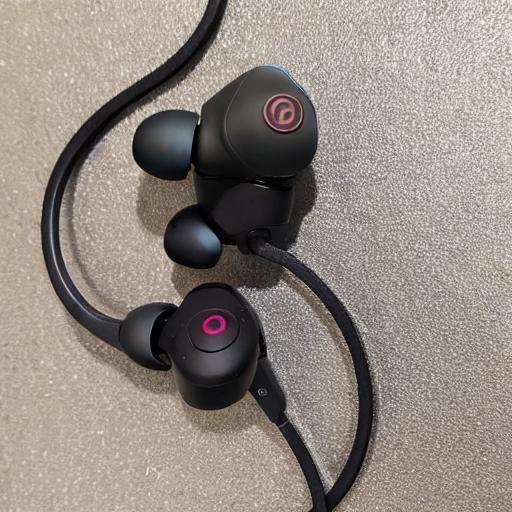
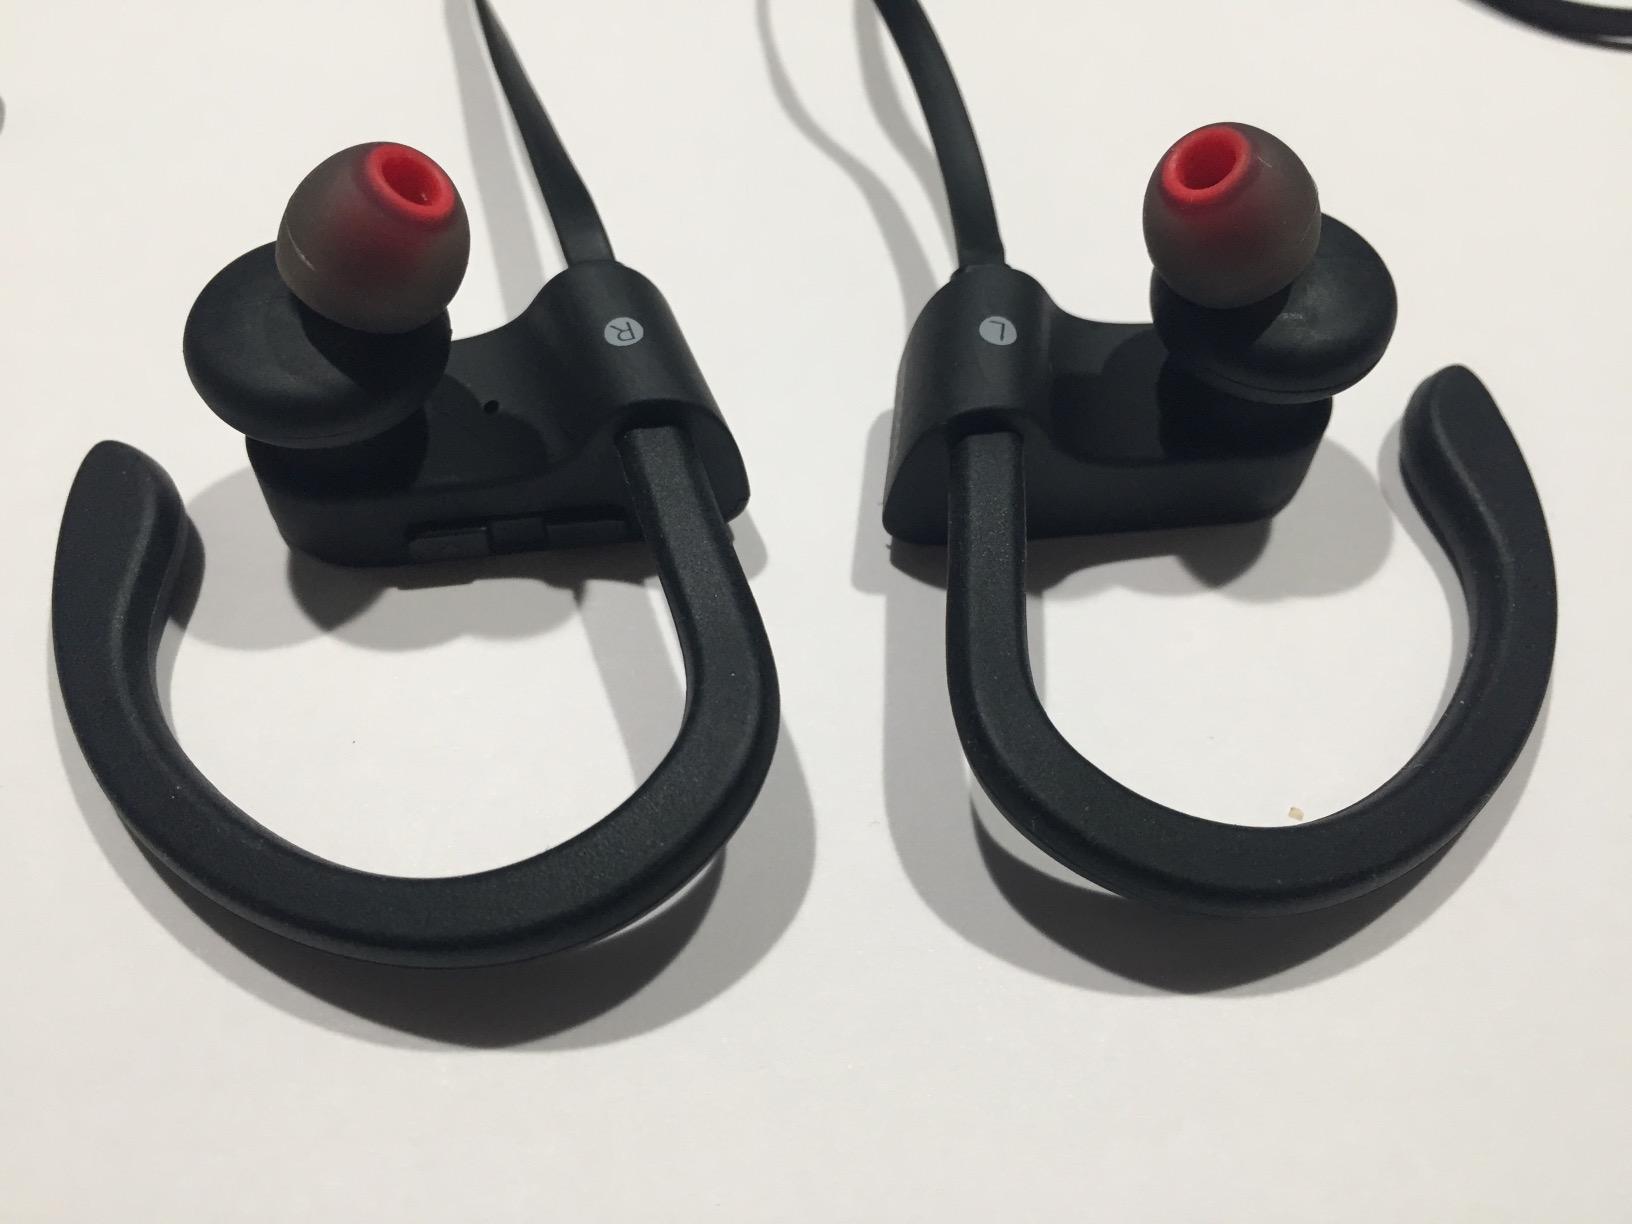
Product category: headphones
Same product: no